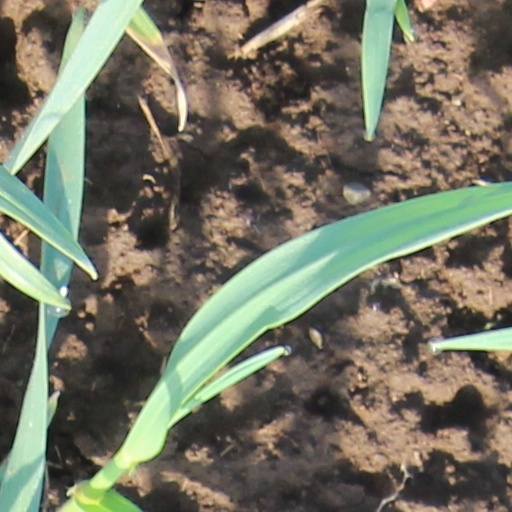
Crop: wheat